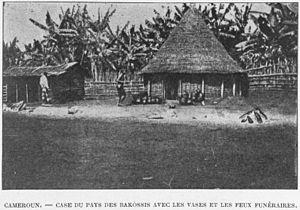
Les Bakossi sont une population bantoue d'Afrique centrale, vivant au sud-ouest du Cameroun, également au Nigeria. Ils sont surtout présents dans la région anglophone du Cameroun, particulièrement dans le département de la Meme, le long du fleuve Moungo, entre les monts Koupé et Manengouba.